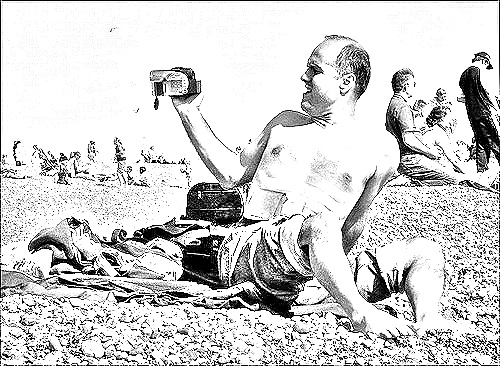
Portrait style: Sketch Portrait